Clay Gould Ballpark

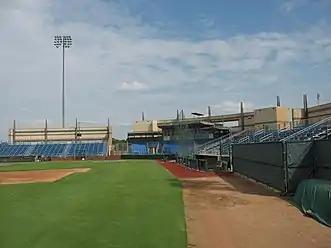
The seats, press box and third base line of Clay Gould Ballpark

Clay Gould is composed of three grandstands: the main section behind home plate, which is composed entirely of chair-back seats with partial cover from a metal awning, and two aluminum bleachers, one on the first-base line and the other on the third-base side. There is a small section of ground-level, chair-back seating in front of the main grandstands, directly behind home plate. Underneath the center section is a concession stand while the men's restroom is behind the first-base stands and the women's is behind the third-base seating.